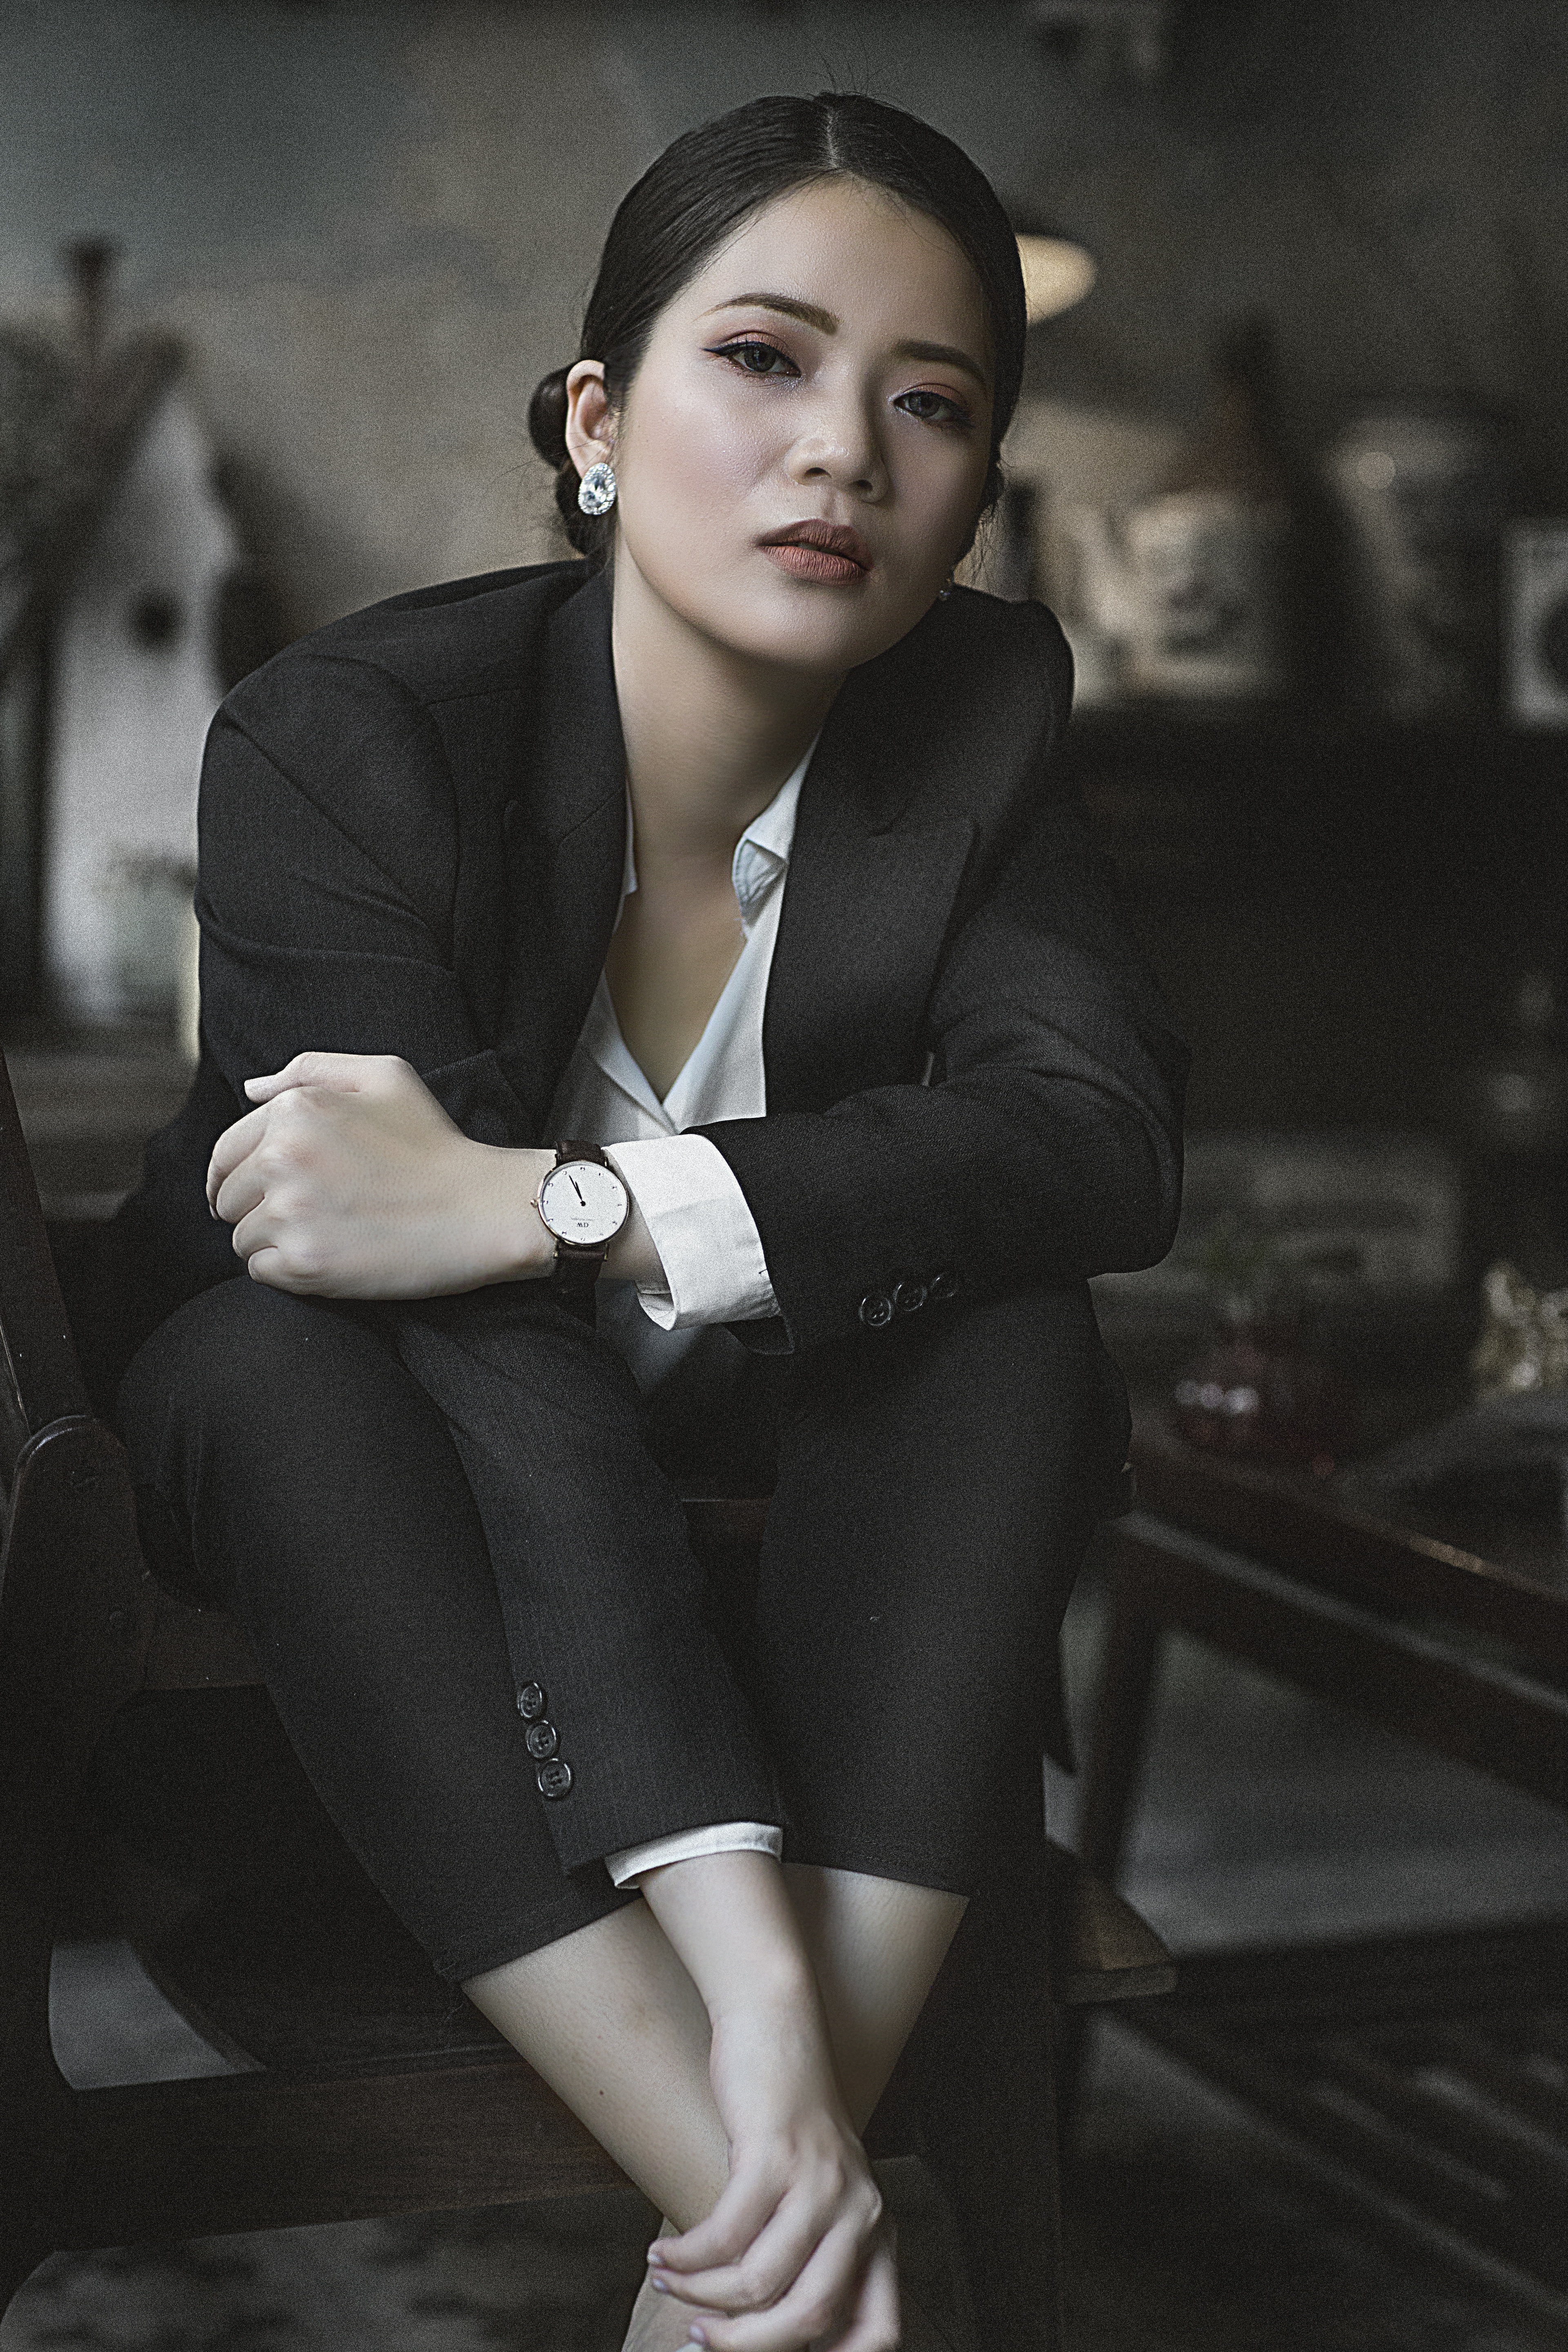
woman, photography, portrait, model, fashion, clothing, black, lady, gentleman, glasses, beauty, vietnam, photo shoot, business woman, formal wear, portrait photography, supermodel